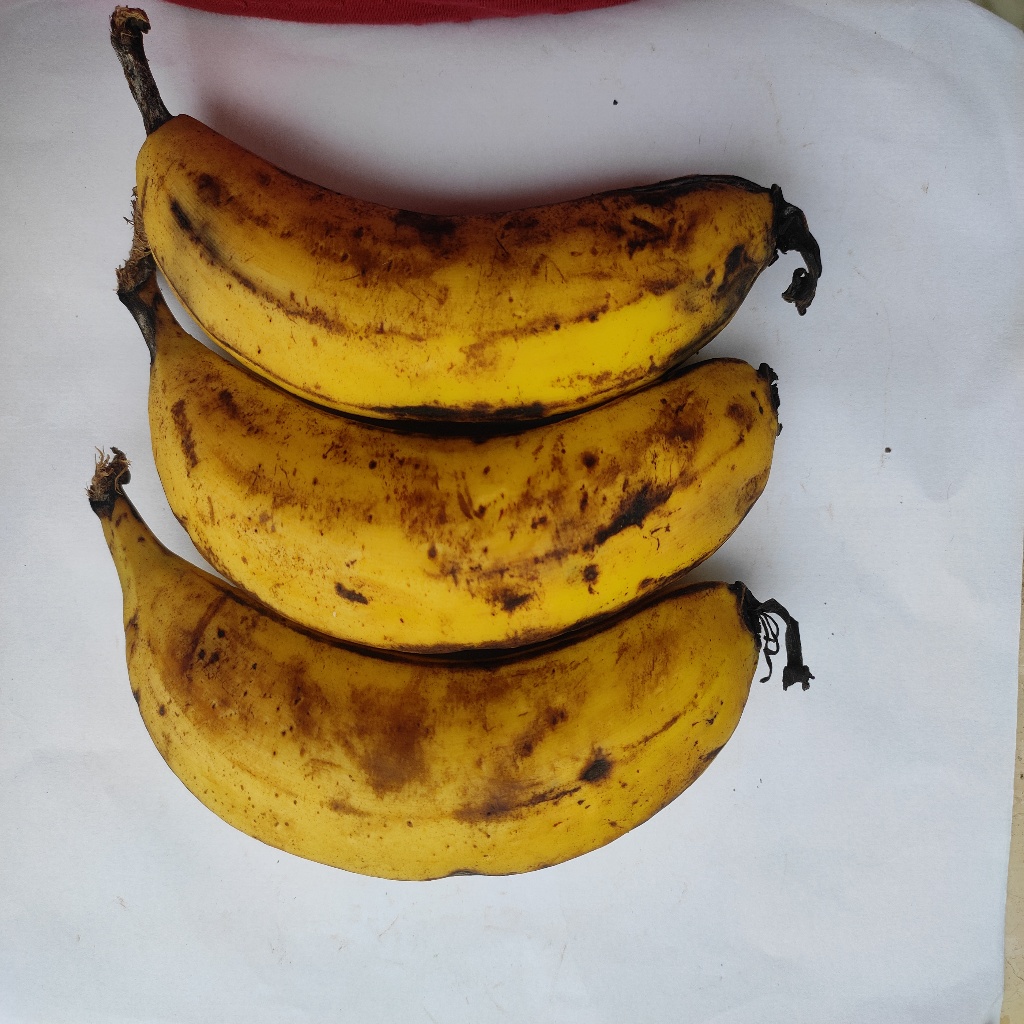
Crop: banana
Quality class: Class_B